Sheikh Mujibur Rahman

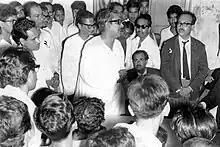
Mujib addressing supporters in Jessore during the 6-point movement in 1966

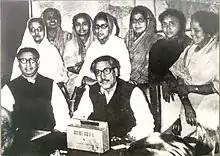
Sheikh Mujib with women leaders of the Awami League, including Syeda Sajeda Chowdhury and others. By the late 1960s, the Mujib coat became his signature style.

Between 1956 and 1957, Mujib's mentor Suhrawardy served as the 5th Prime Minister of Pakistan. Suhrawardy strengthened Pakistan's relations with the United States and China. Suhrawardy was a strong supporter of Pakistan's membership in SEATO and CENTO. Suhrawardy's pro-Western foreign policy caused Maulana Bhashani to break away from the Awami League to form the National Awami Party, though Mujib remained loyal to Suhrawardy.